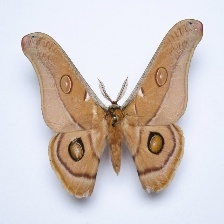
Species: EMPEROR GUM MOTH